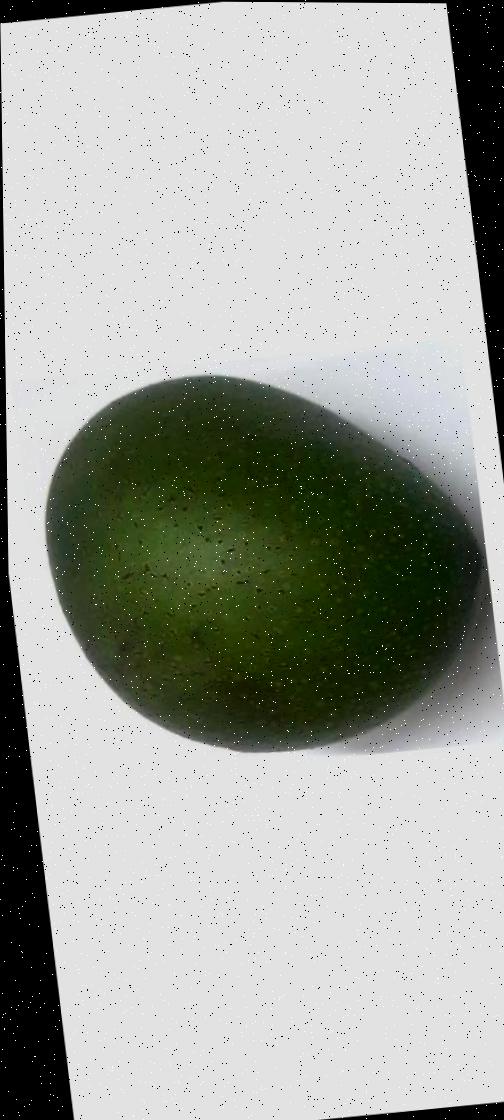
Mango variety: Ashshina Zhinuk